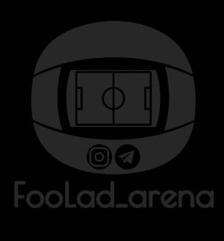
Building: Foolad Arena
Country: Iran
Year built: 2018
Football stadium in Ahvaz, Iran Foolad Arena Location Ahvaz, Iran Coordinates 31°16′46″N 48°46′48″E / 31.27944°N 48.78000°E / 31.27944; 48.78000 Owner Foolad F.C. Operator Foolad F.C. Executive suites 12 Capacity 30,655 Field size 105 x 68 m Surface Grass Scoreboard LCD Construction Broke ground December 2, 2011 Opened November 13, 2018 Construction cost $ 40 million Architect Amir Rostami sani Builder Ideh Pardazan Sana'at Foolad Project manager Pars Gostareh Jahan Kowsar Company Habibollah Sabzpoosh Tenants Foolad Website www .fooladfc .ir Foolad Arena ( Persian : فولاد آرنا , Fulâd Ârena ) is a stadium in Ahvaz , which was opened on 13 November 2018. It hosts the home matches of Foolad since March 2019. The stadium was planned to be completed by November 2013, which was changed to middle of 2018 due to financial problems. Design It will seat 30,655 people for football matches and up to 35,000 people for other events. Building and facilities The stadium is located in the plan Foolad Sports Complex, which is included 27,000 and 5,000 capacity football stadiums, training camp, futsal arena, volleyball and basketball halls and two pools which one of them opened in 2012. Gallery Outdoor of the stadium under construction. Foolad Arena under construction. 2018–19 Hazfi Cup Final in Foolad Arena. See also Ghadir Stadium List of football stadiums in Iran Lists of stadiums References